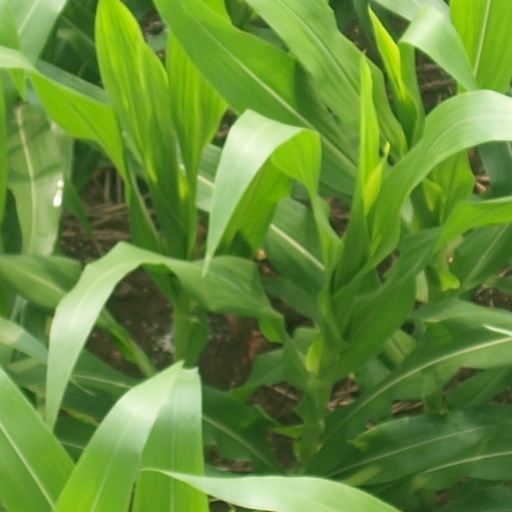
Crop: maize; corn